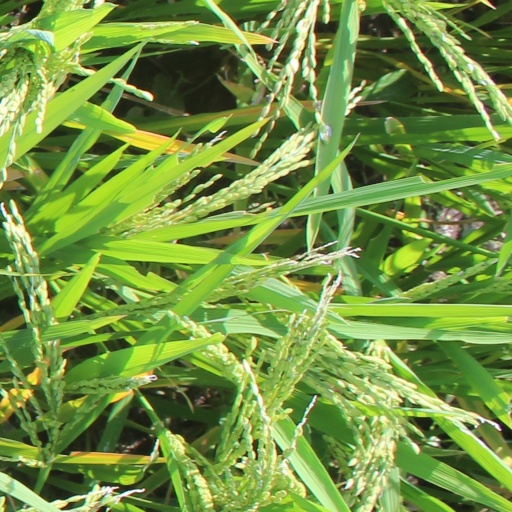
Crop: rice